Jarman–Bell principle

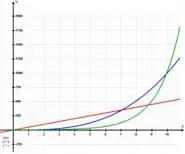

Kleiber's law describes how larger animals use less energy relative to small animals. Max Kleiber developed a formula that estimates this phenomenon (the exact values are not always consistent).